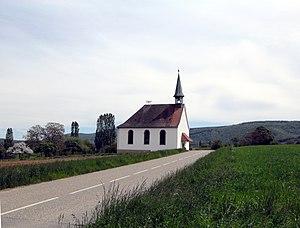
La chapelle de Mariabrunn à Raedersdorf